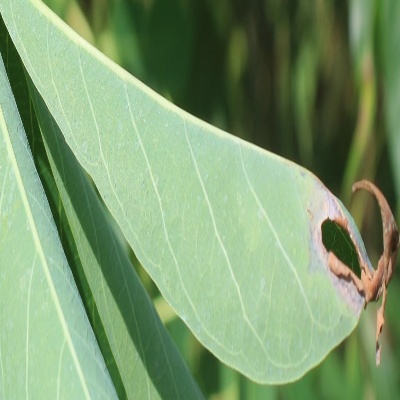
Crop: Cassava
Condition: bacterial blight